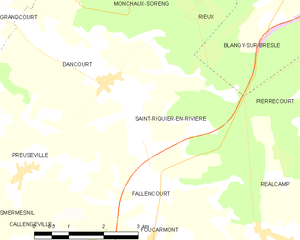
Carte des communes françaises Saint-Riquier-en-Rivière